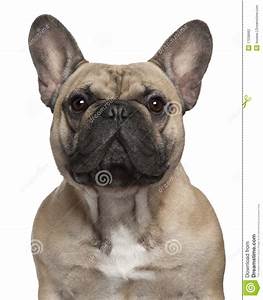
Label: cane